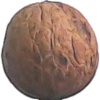
Label: Walnut 1